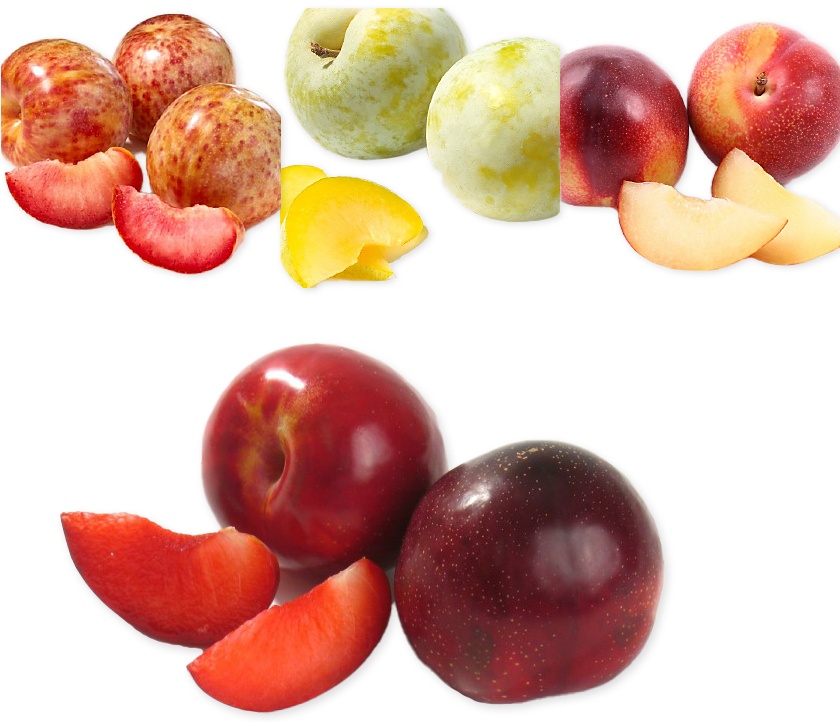
Plumcots™
Among the best parts of summer, in our humble opinion, are stone fruits. Peaches and plums, nectarines and apricots, and all of the variations and combinations of these, can turn an ordinary day into a spectacular one. This is no exaggeration. We have this experience daily at this time of year. One of our favorite modern stone fruit families are the Plumcots™. These plum-apricot hybrids come in for too-few weeks each summer, and leave us wanting more. Throughout their short season, multiple varieties of Plumcots™ will make an appearance on our shelves—each for a limited window of time. It’s challenging to predict exactly which varieties we’ll have on a given day—you might find red-skinned, red-fleshed Plumcots™, green-skinned, yellow-fleshed Plumcots™, or purple-skinned, orange-fleshed Plumcots™. They’re all a little different, but they’re all bursting with vibrant flavors. If stone fruits are your thing, but you haven’t yet discovered the Plumcot™, now’s your chance.
Brand: CuratedCravings™
Category: Food, Beverages & Tobacco > Food Items > Fruits & Vegetables > Fresh & Frozen Fruits > Stone Fruits > Plumcots